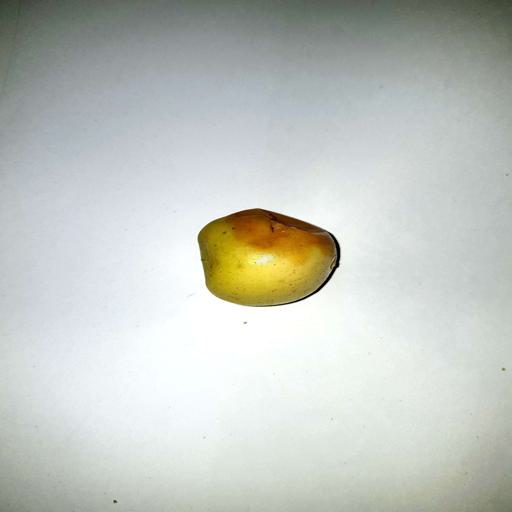
Label: bruised